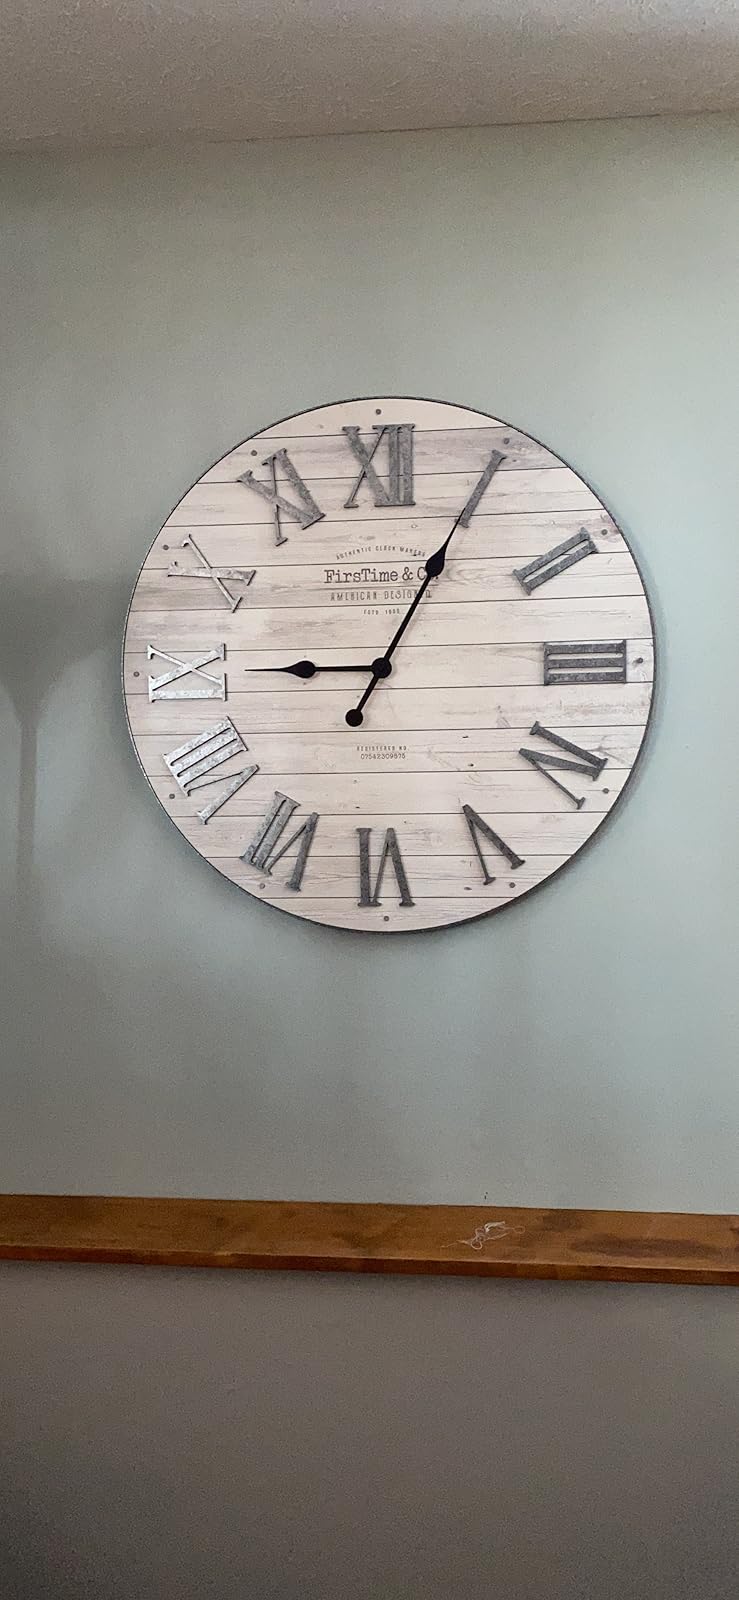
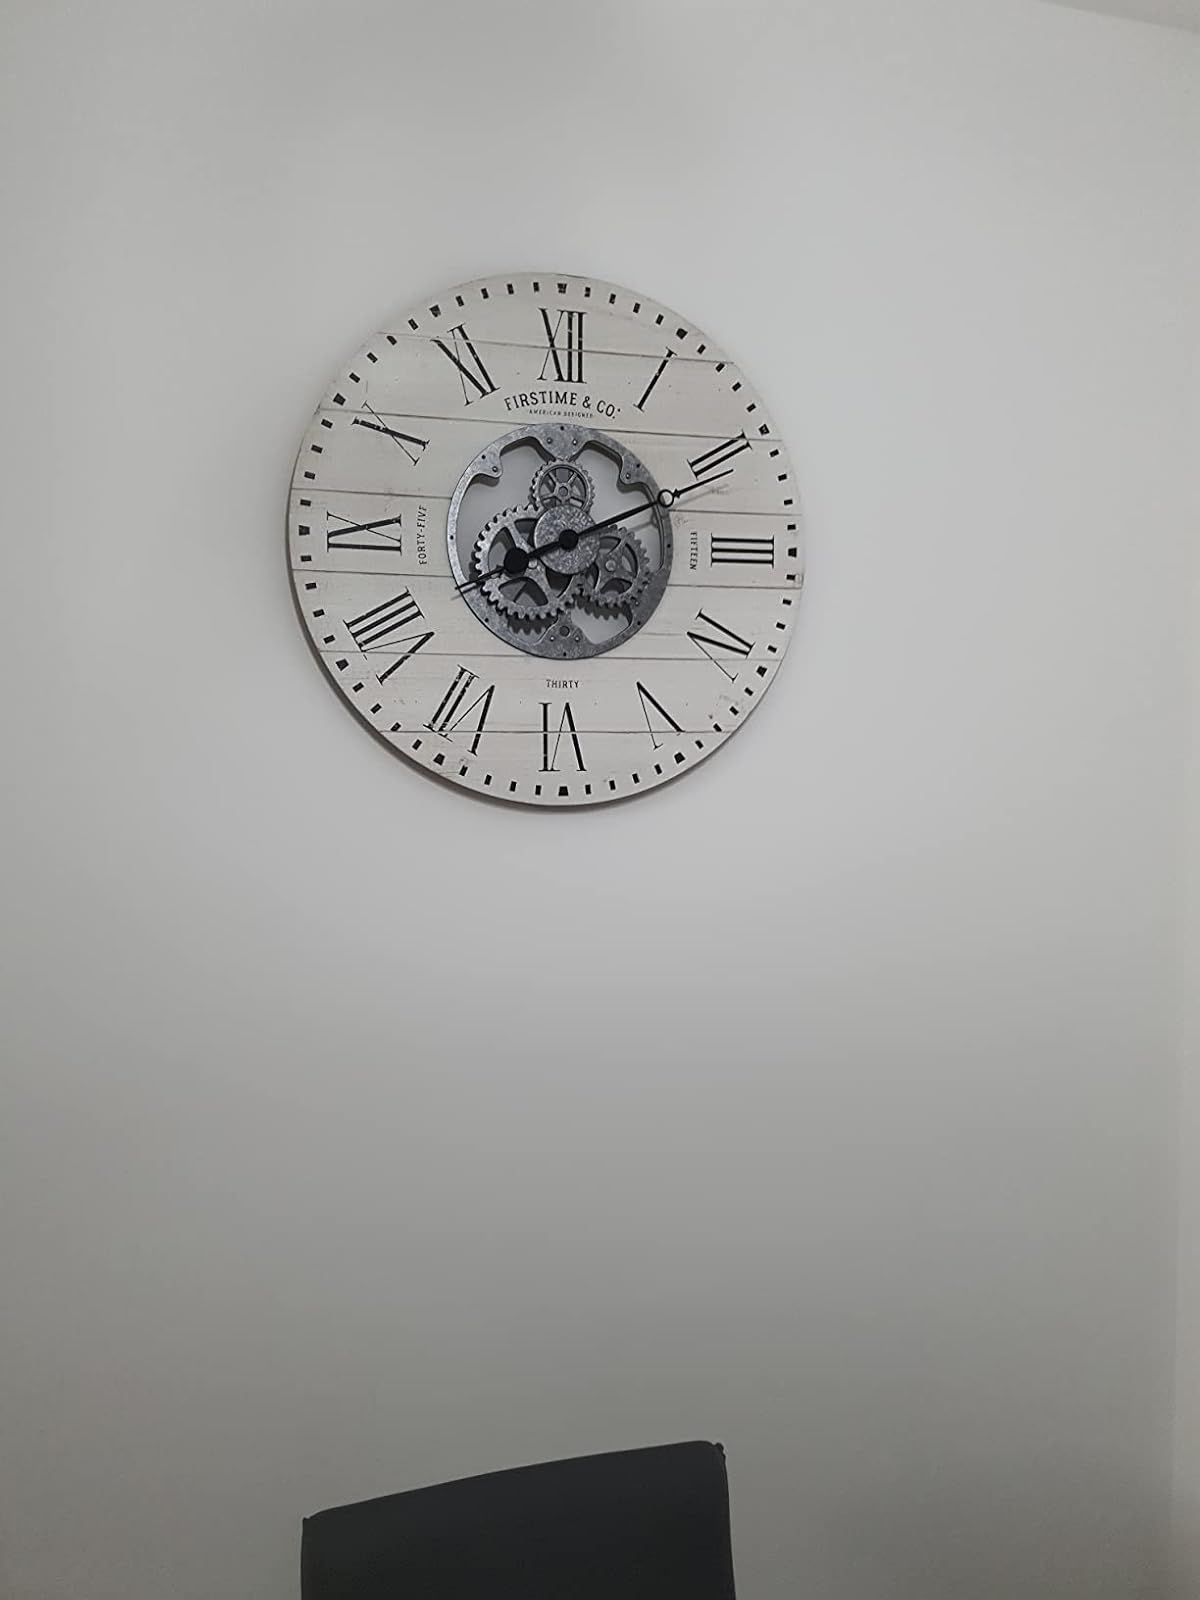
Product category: clock
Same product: no